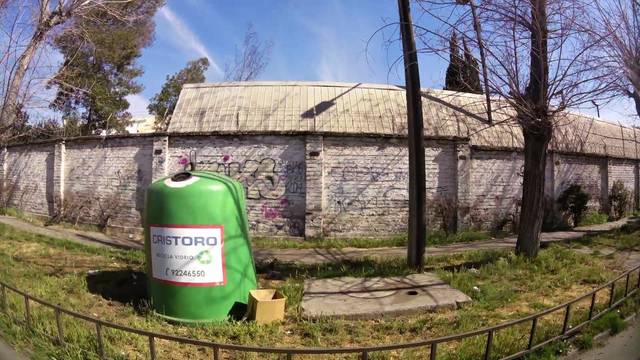
Region: Chile
Coordinates: -33.495, -70.708